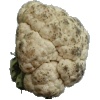
Label: Cauliflower 1